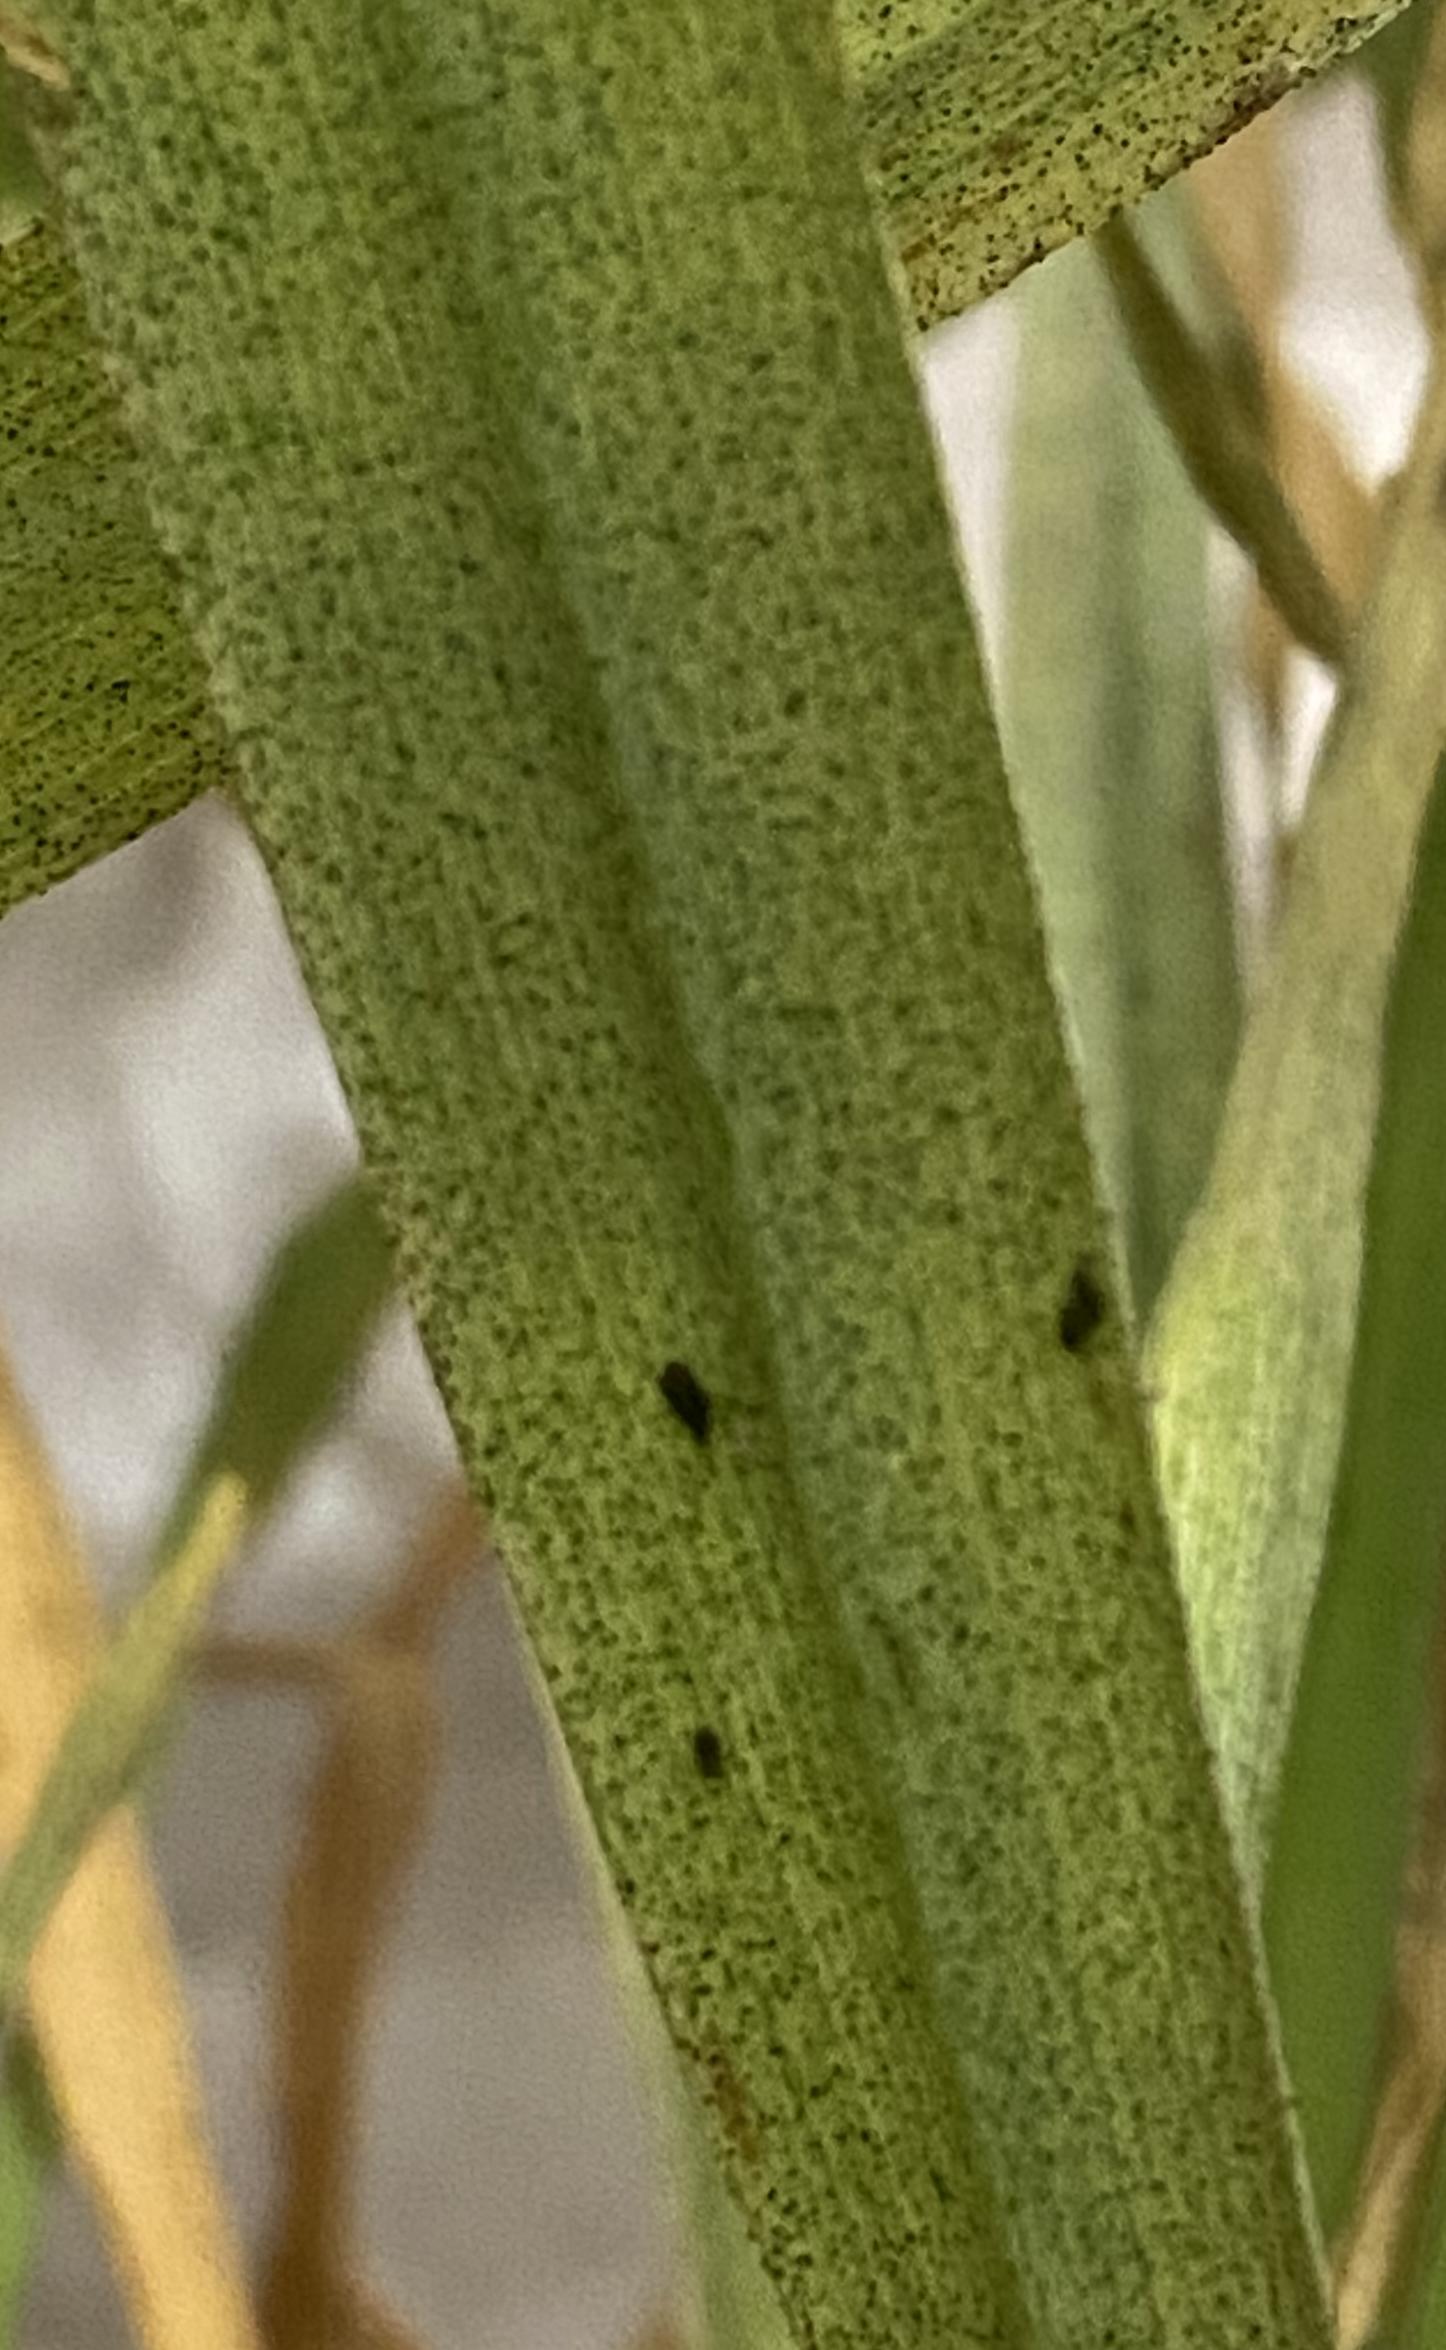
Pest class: bird_cherry_oat_aphid